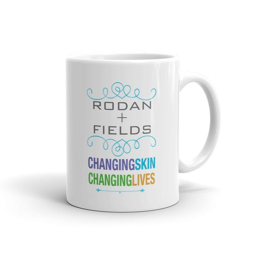
this sturdy white , glossy ceramic mug is an essential to your cupboard .